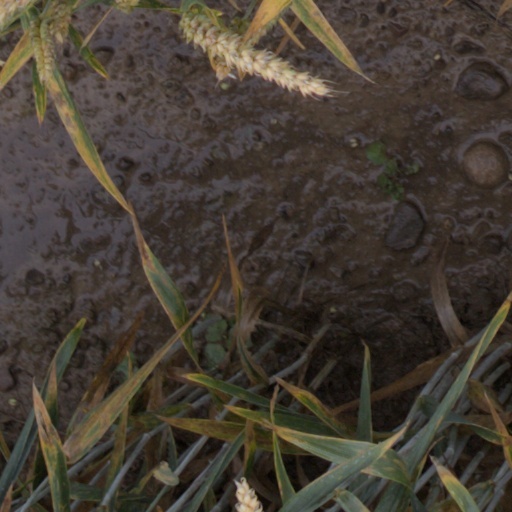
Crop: wheat